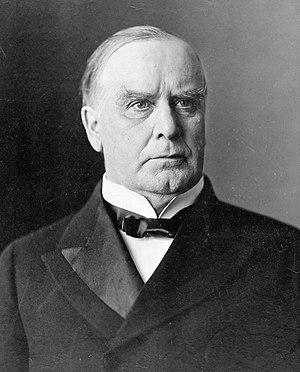
Liste des candidats républicains à la présidence des États-Unis :
Le tableau ci-dessous présente la liste des présidents des États-Unis depuis l'indépendance, du plus ancien au plus récent, ainsi qu'une frise chronologique les présentant d'après leur étiquette politique, du plus récent au plus ancien.
William McKinley, né le 29 janvier 1843 à Niles et assassiné le 14 septembre 1901 à Buffalo, est un homme d'État américain. Il est le 25ᵉ président des États-Unis, en fonction de 1897 à sa mort.